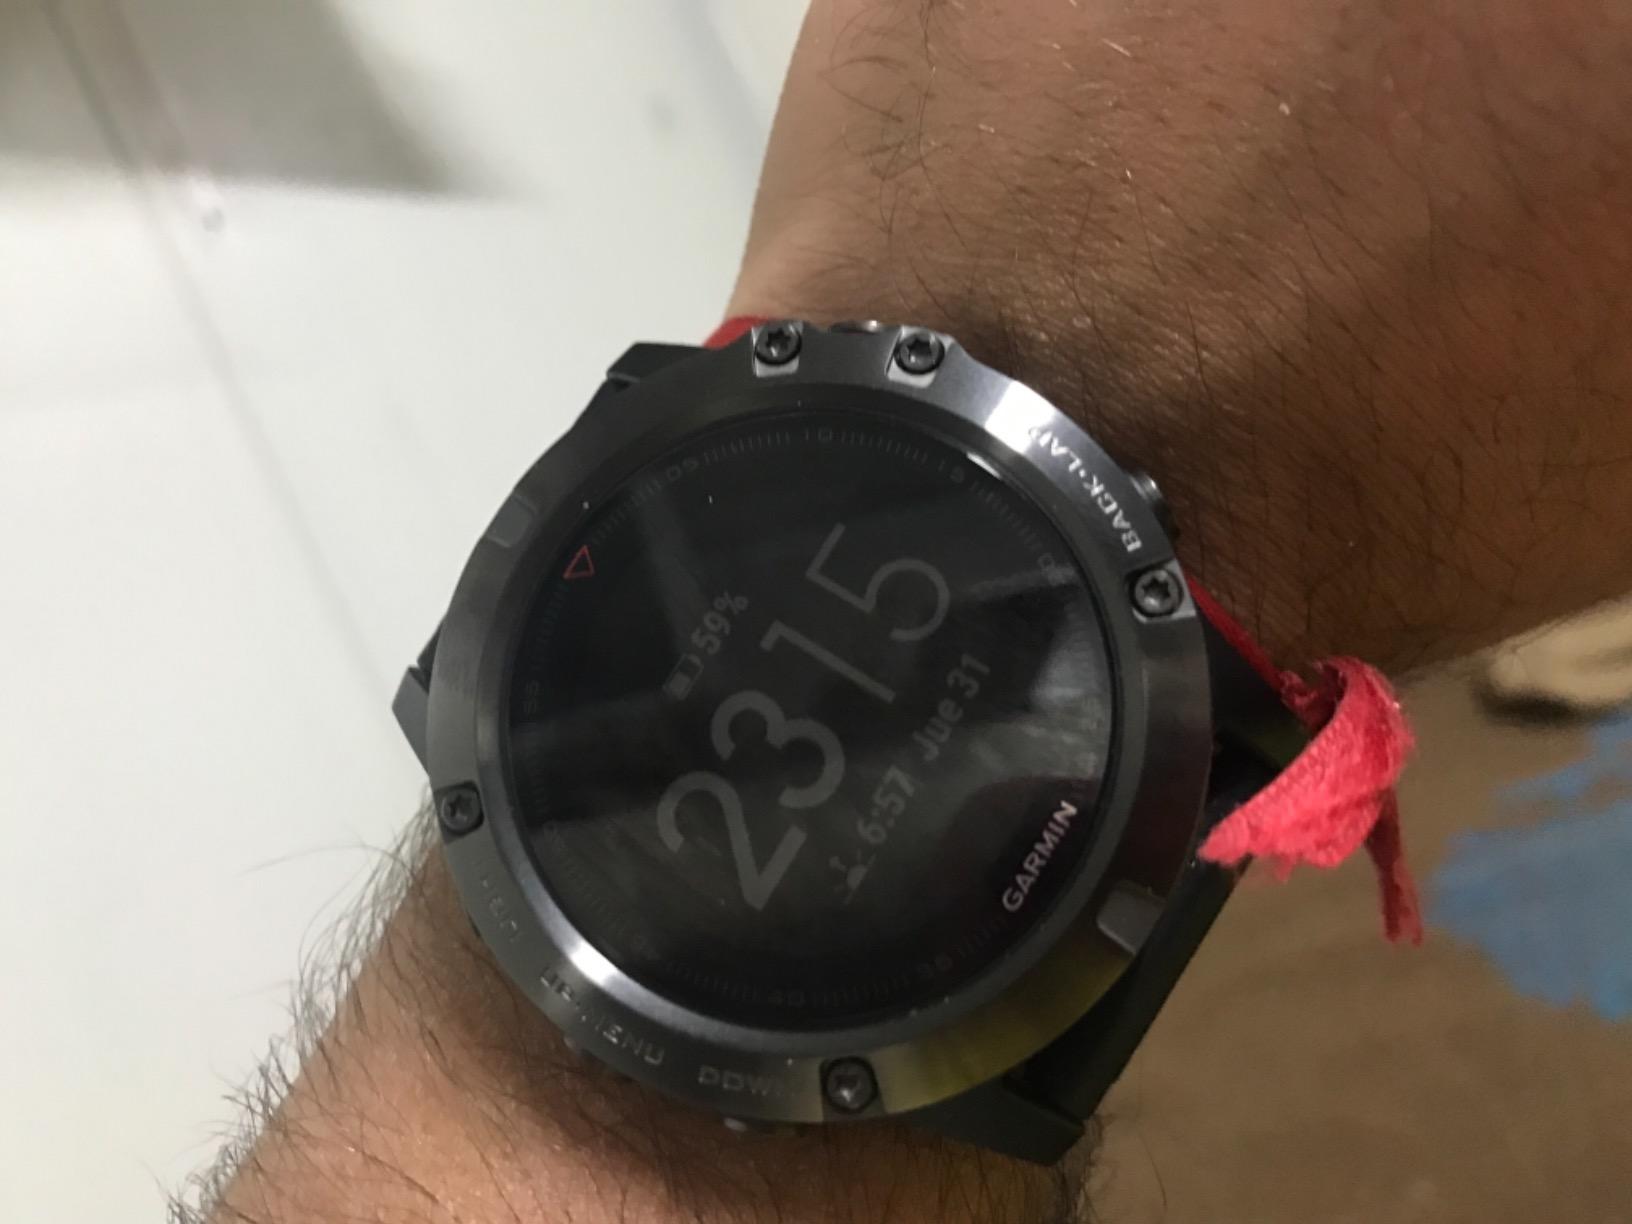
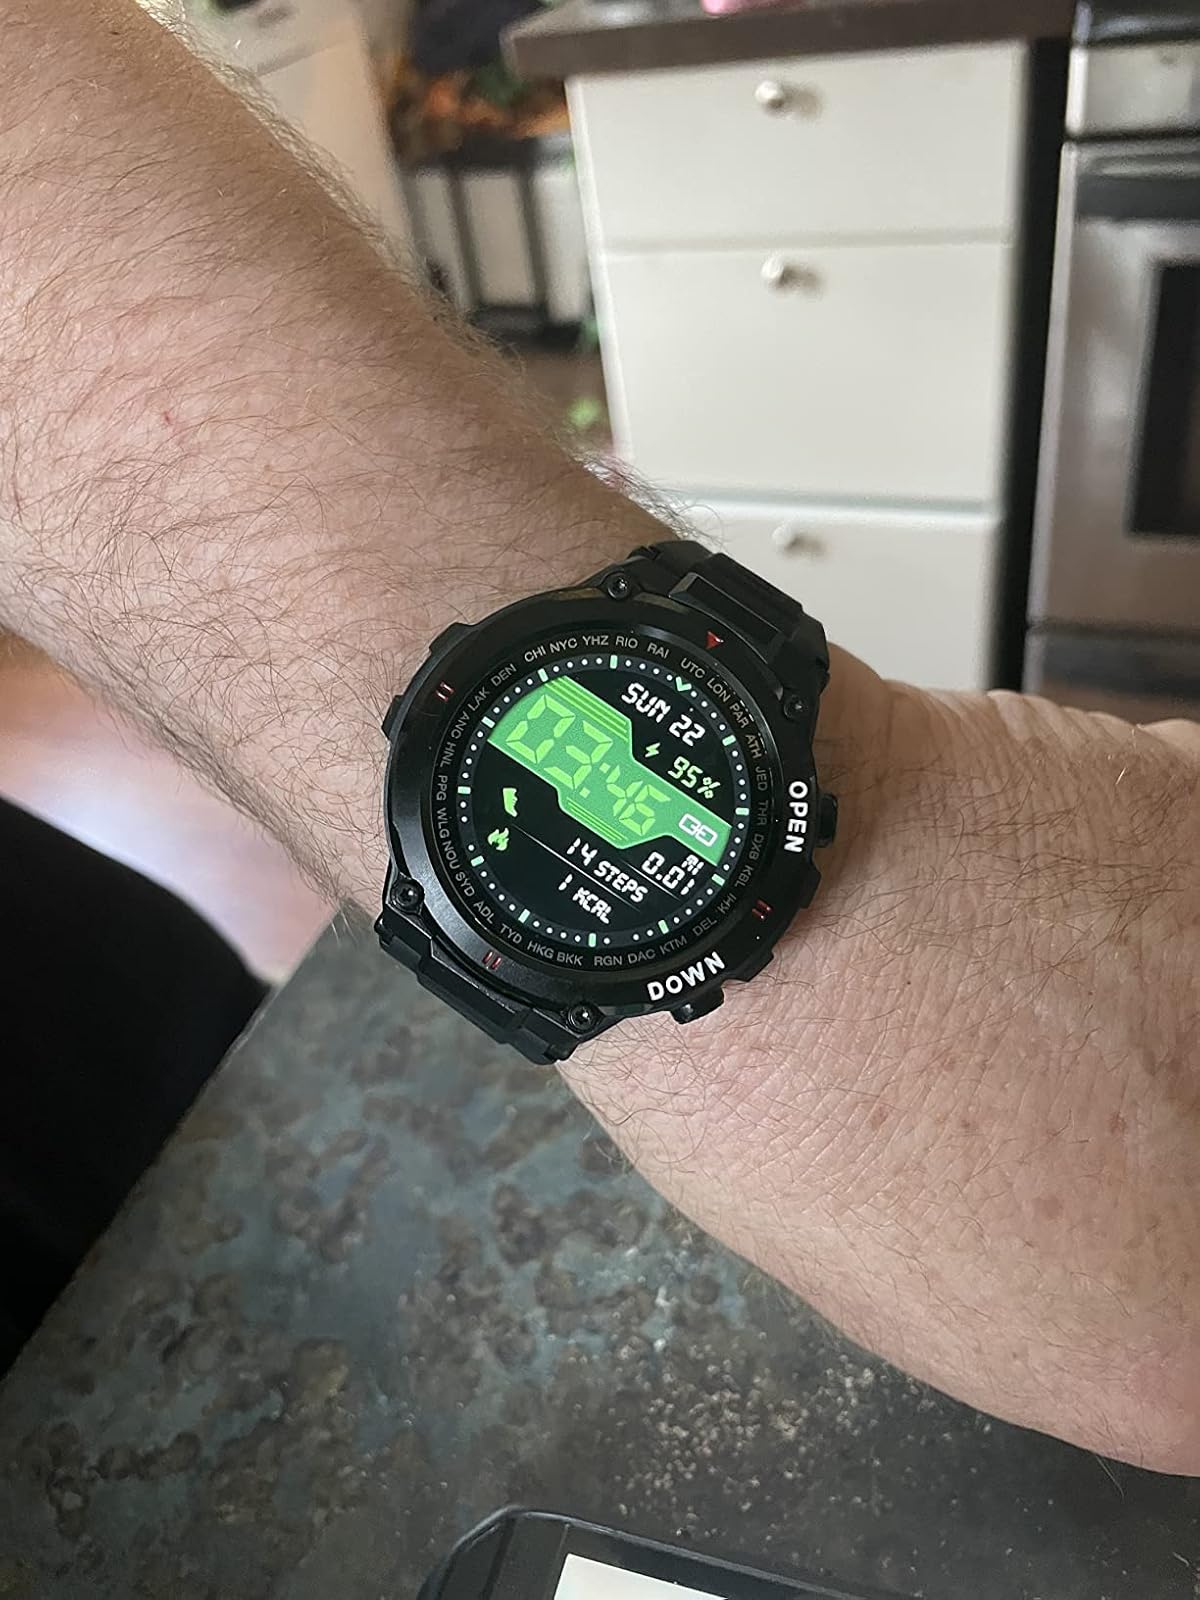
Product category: smartwatch
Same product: no